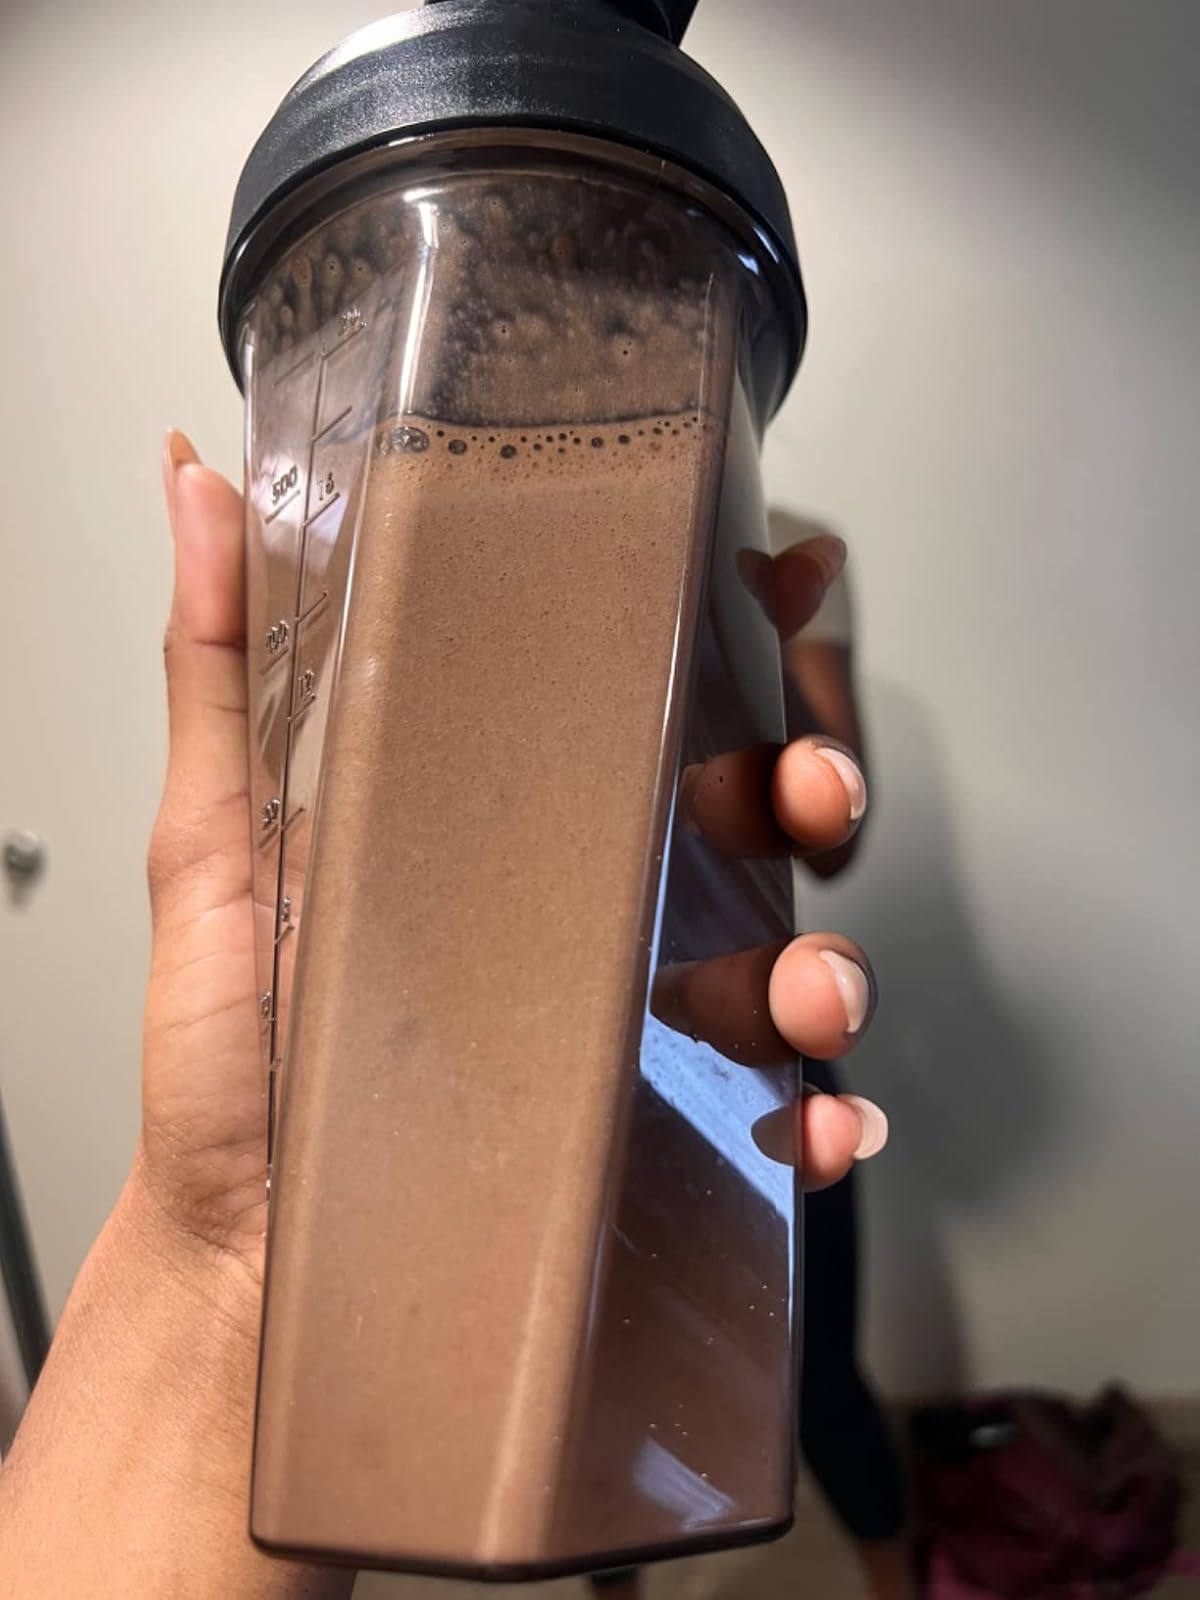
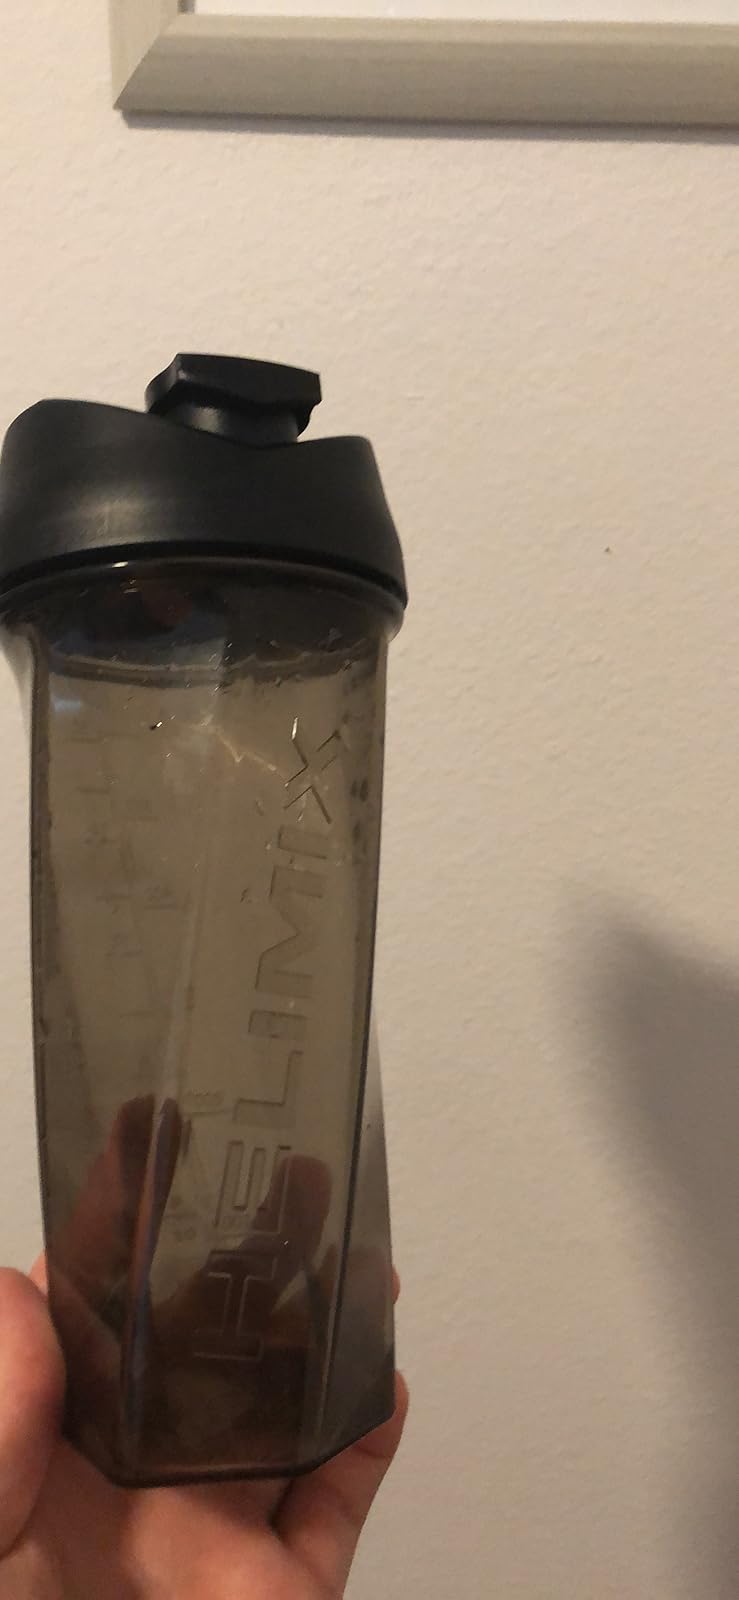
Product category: items_blender
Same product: yes